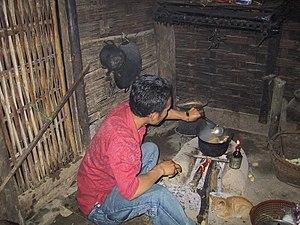
Homme préparant à manger sur un feu de bois dans une cuisine sombre à la maison avec une bougie, dans un village au Laos